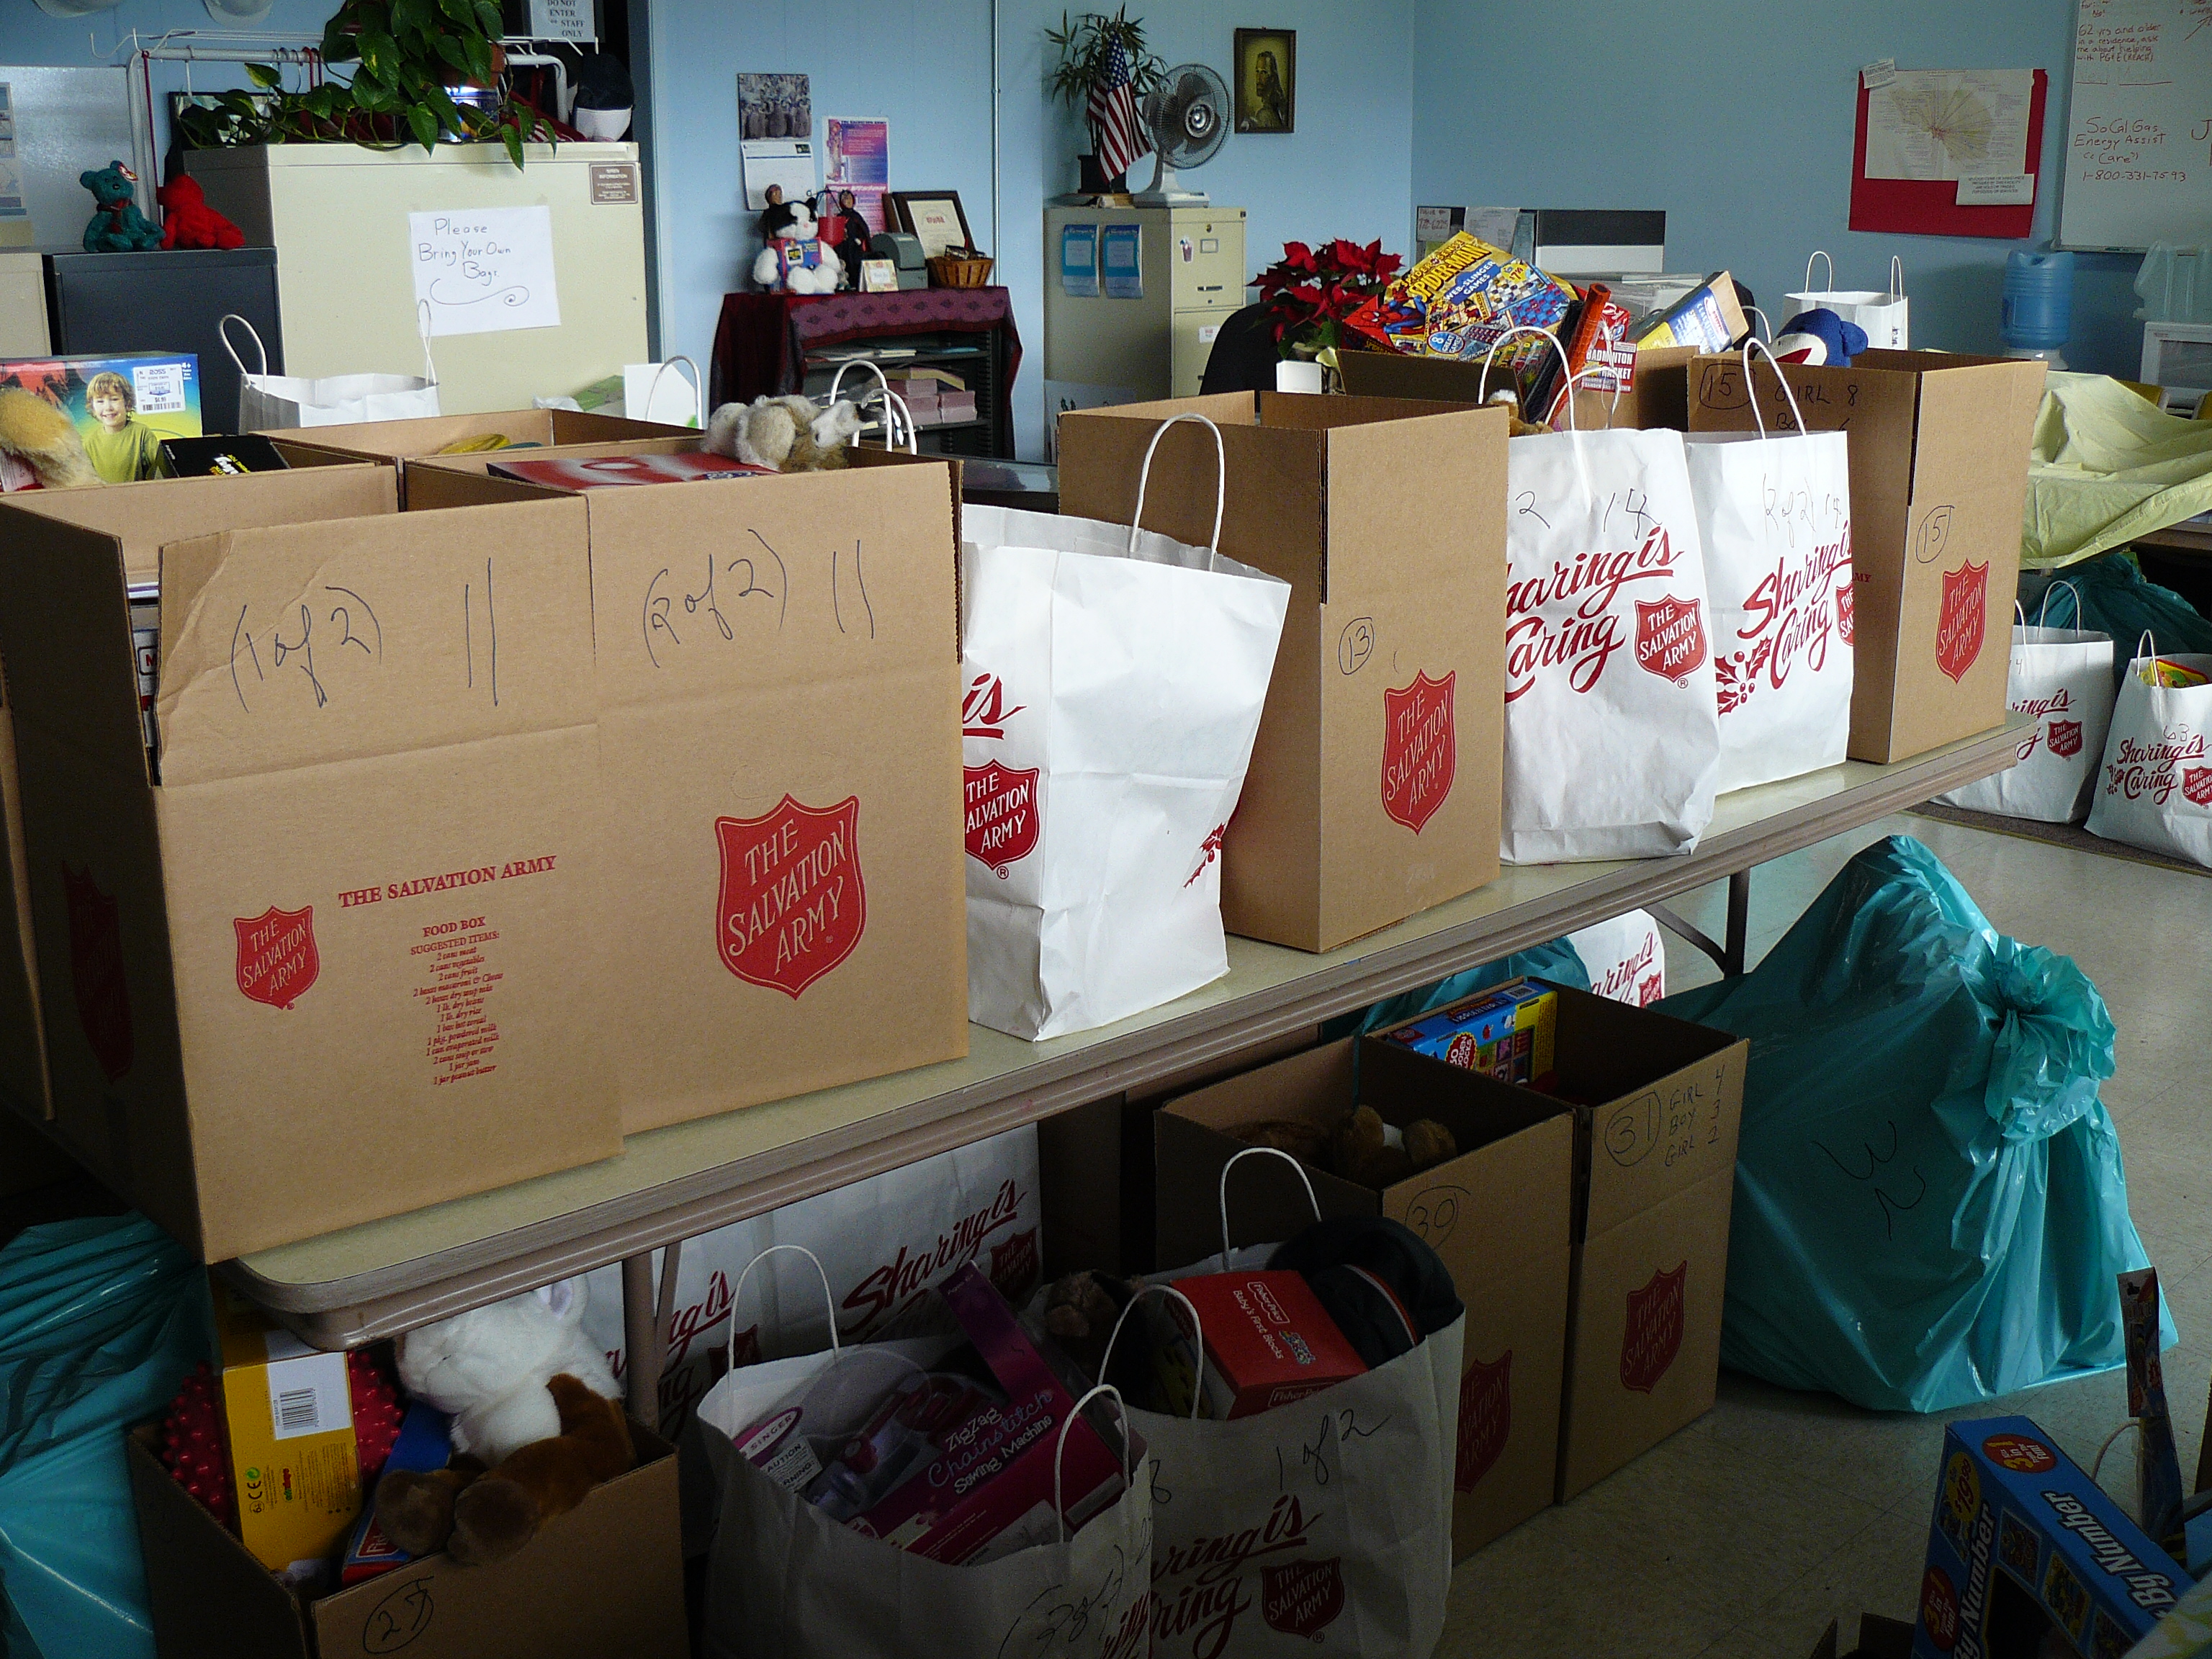
room, christmas, art, salvationarmy, helpingothers, salvationarmymorrobay